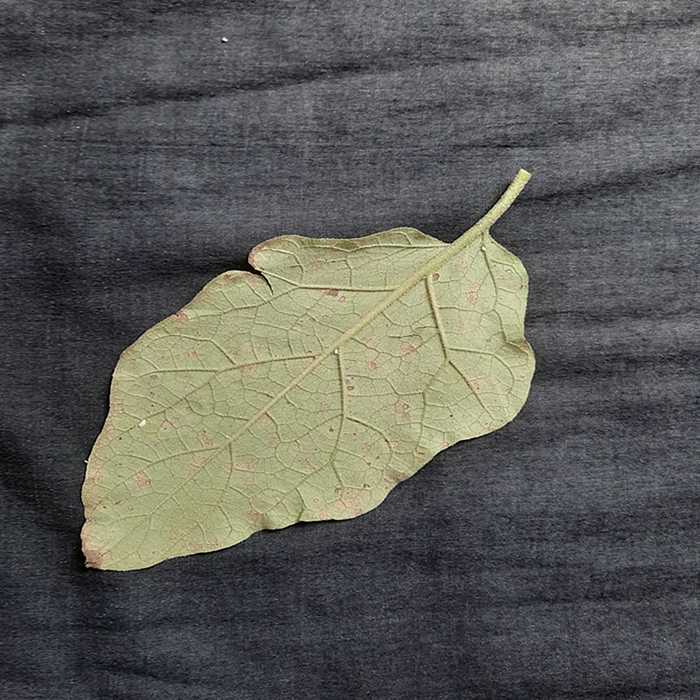
Plant: Eggplant
Label: Eggplant Cercopora leaf spot